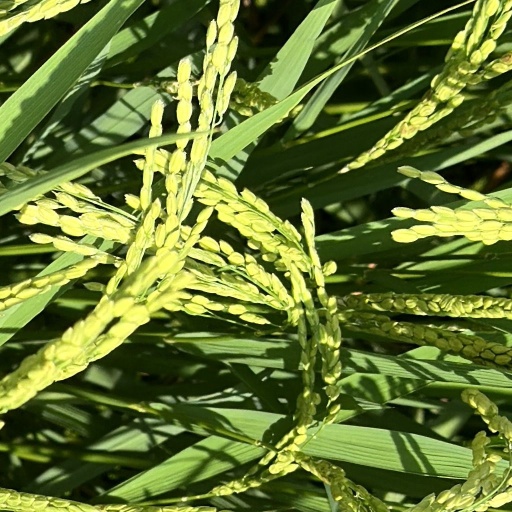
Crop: rice